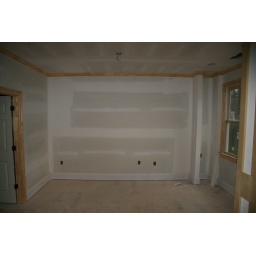
Wall sitting area in master bedroom suite. Master bath entrance to left. Viewed from master bedroom